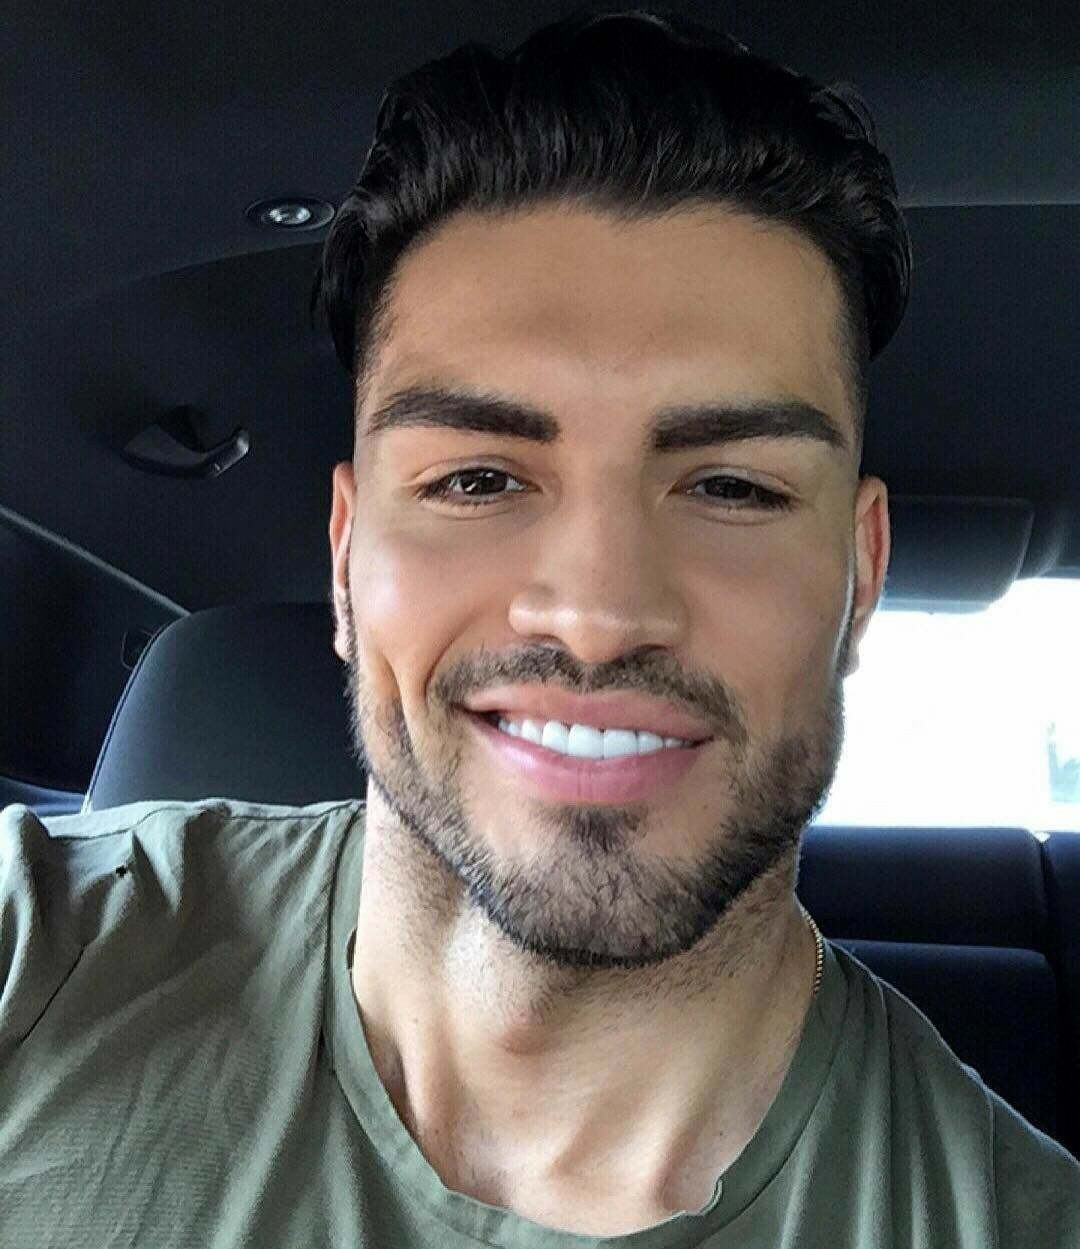
Gender: men